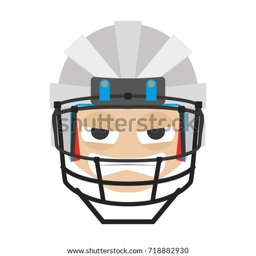
isolated avatar of rugby player on a white background